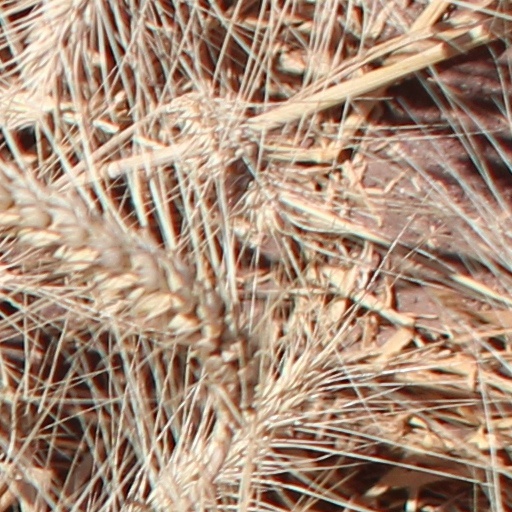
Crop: wheat